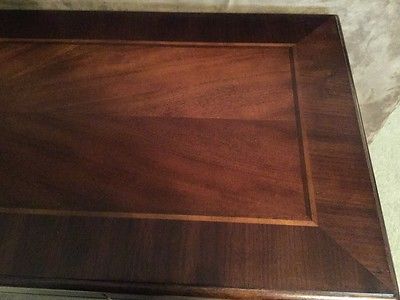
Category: table